Bernard de Girard Haillan

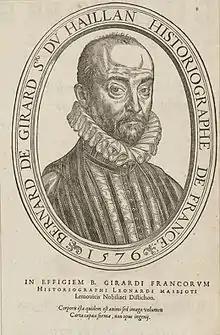
Portrait of Bernard de Girard

He was born in Bordeaux and occupied a number of political offices before Charles IX appointed him historiographer of France. He was confirmed as historiographer by Henry III, who liked him so well that he made him genealogist of the Order of the Holy Spirit, and gave him a pension of 1200 crowns.